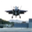
Label: airplane